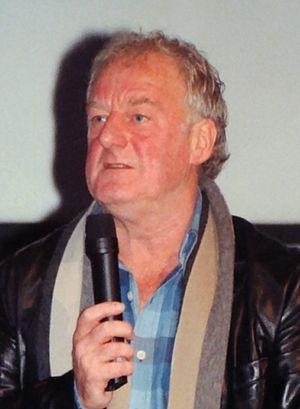
L'acteur britannique Bernard Hill à la Ring*Con 2004 à Bonn, en Allemagne.
Titanic est un film catastrophe épique américain écrit, produit et réalisé par James Cameron, sorti en 1997. Intégrant à la fois des aspects historiques et fictionnels, le film est basé sur le récit du naufrage du RMS Titanic et met en vedette Leonardo DiCaprio et Kate Winslet.